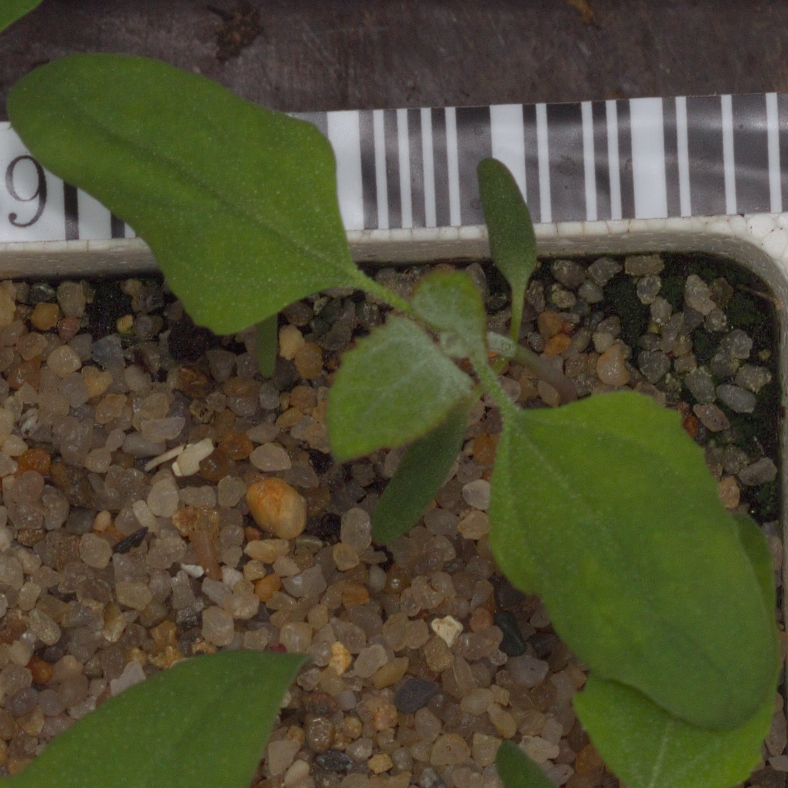
Label: fat_hen